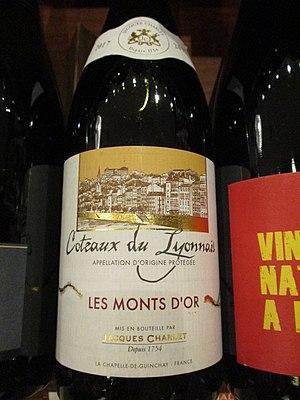
Halles de Lyon-Paul Bocuse (coteaux-du-lyonnais AOC)
Les Halles de Lyon Paul Bocuse ou La Halle ou parfois le ventre de Lyon sont des halles de 1971, du 3e arrondissement de Lyon, en Auvergne-Rhône-Alpes. Ce marché couvert de 13 500 m², d'une soixantaine de commerçants et restaurants, est un des hauts-lieux emblématiques de la cuisine lyonnaise, dédié aux mères lyonnaises, et au célèbre chef cuisinier emblématique lyonnais 3 étoiles au Guide Michelin Paul Bocuse.